Yuval Scharf

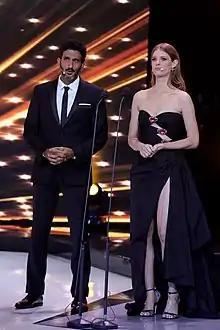
Tzachi Halevy (left) and Yuval Scharf hosting the 2019 Ophir Awards

In 2008 she played in "Lost Islands". In 2013 she played Yael, a young journalist in the film "Ana Arabia". In 2015 she played Mira in "Moon in the 12th House". In 2018, she played Tanya in the BBC drama "McMafia". She plays Rochel, an Ashkenazi love interest of a Sephardic Israeli, in the TV show "Beauty Queen of Jerusalem". In 2023, she played Mossad agent Sarah in "Ghosts of Beirut".